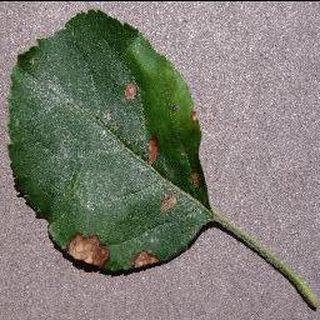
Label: apple_black_rot